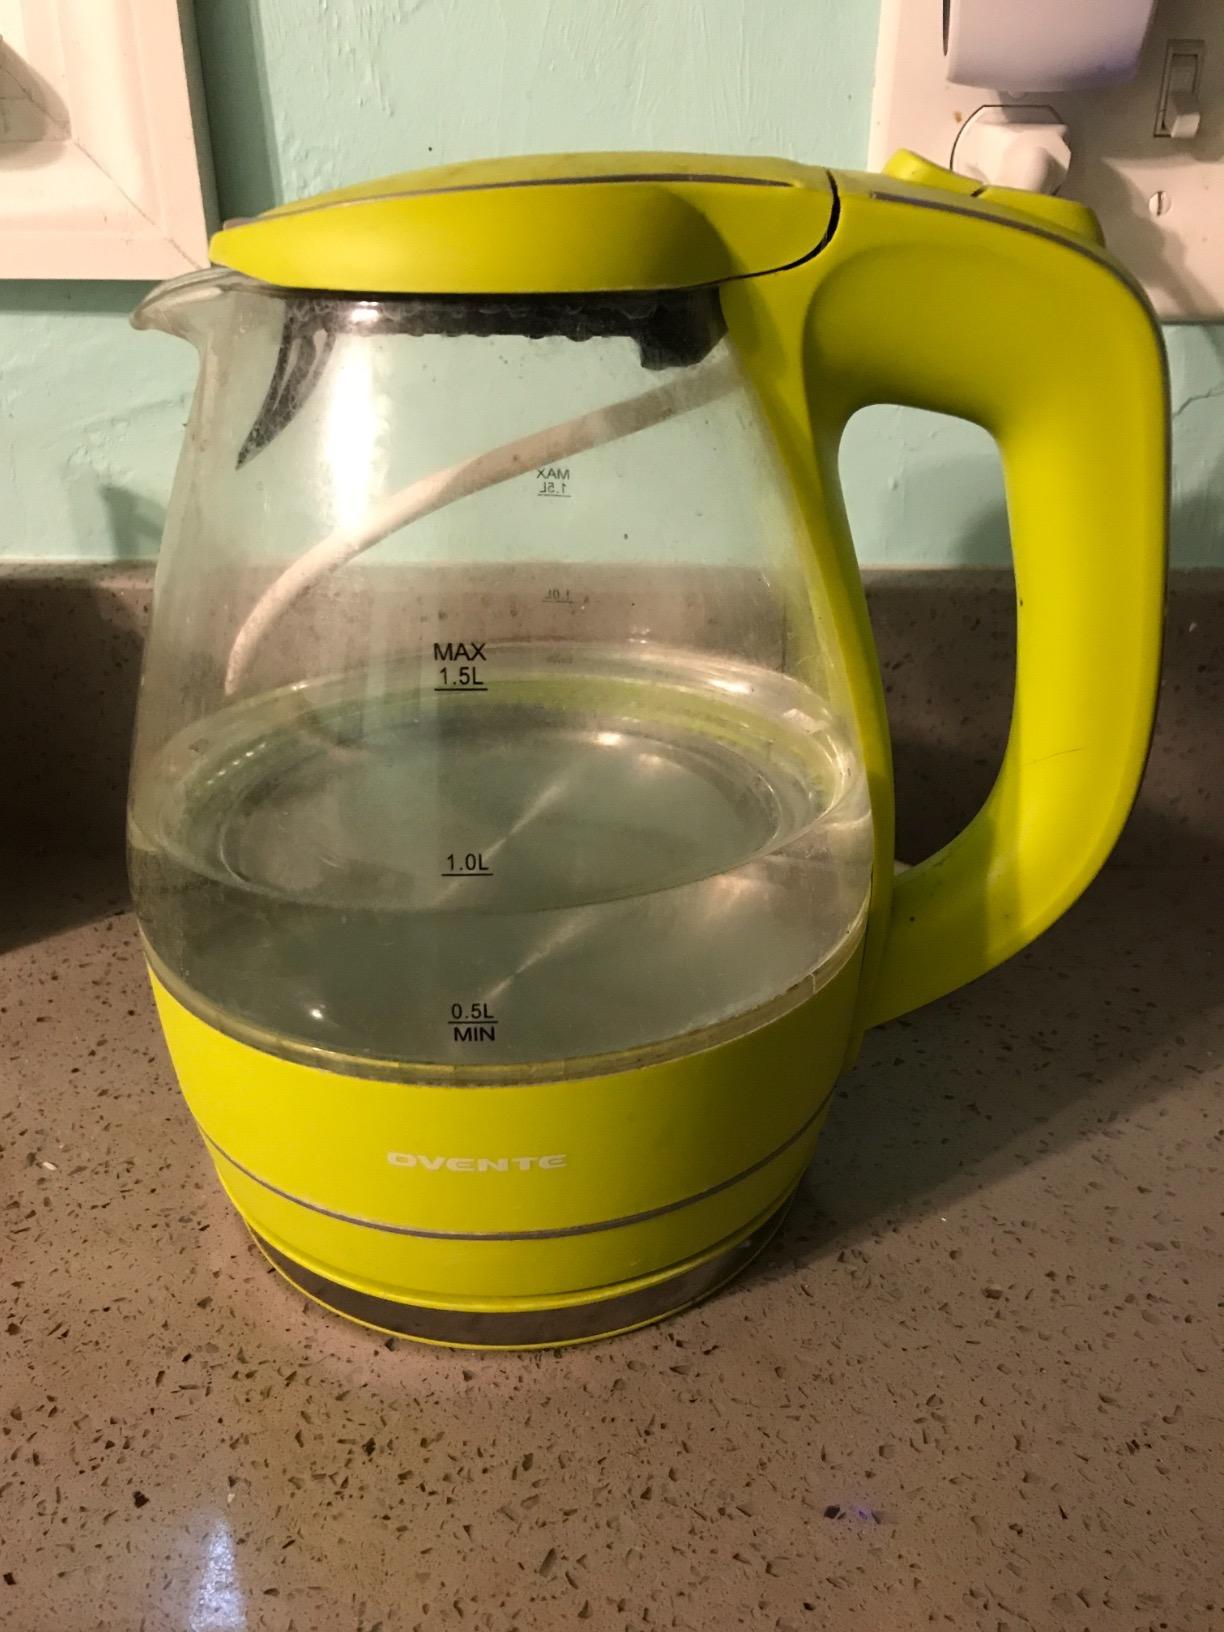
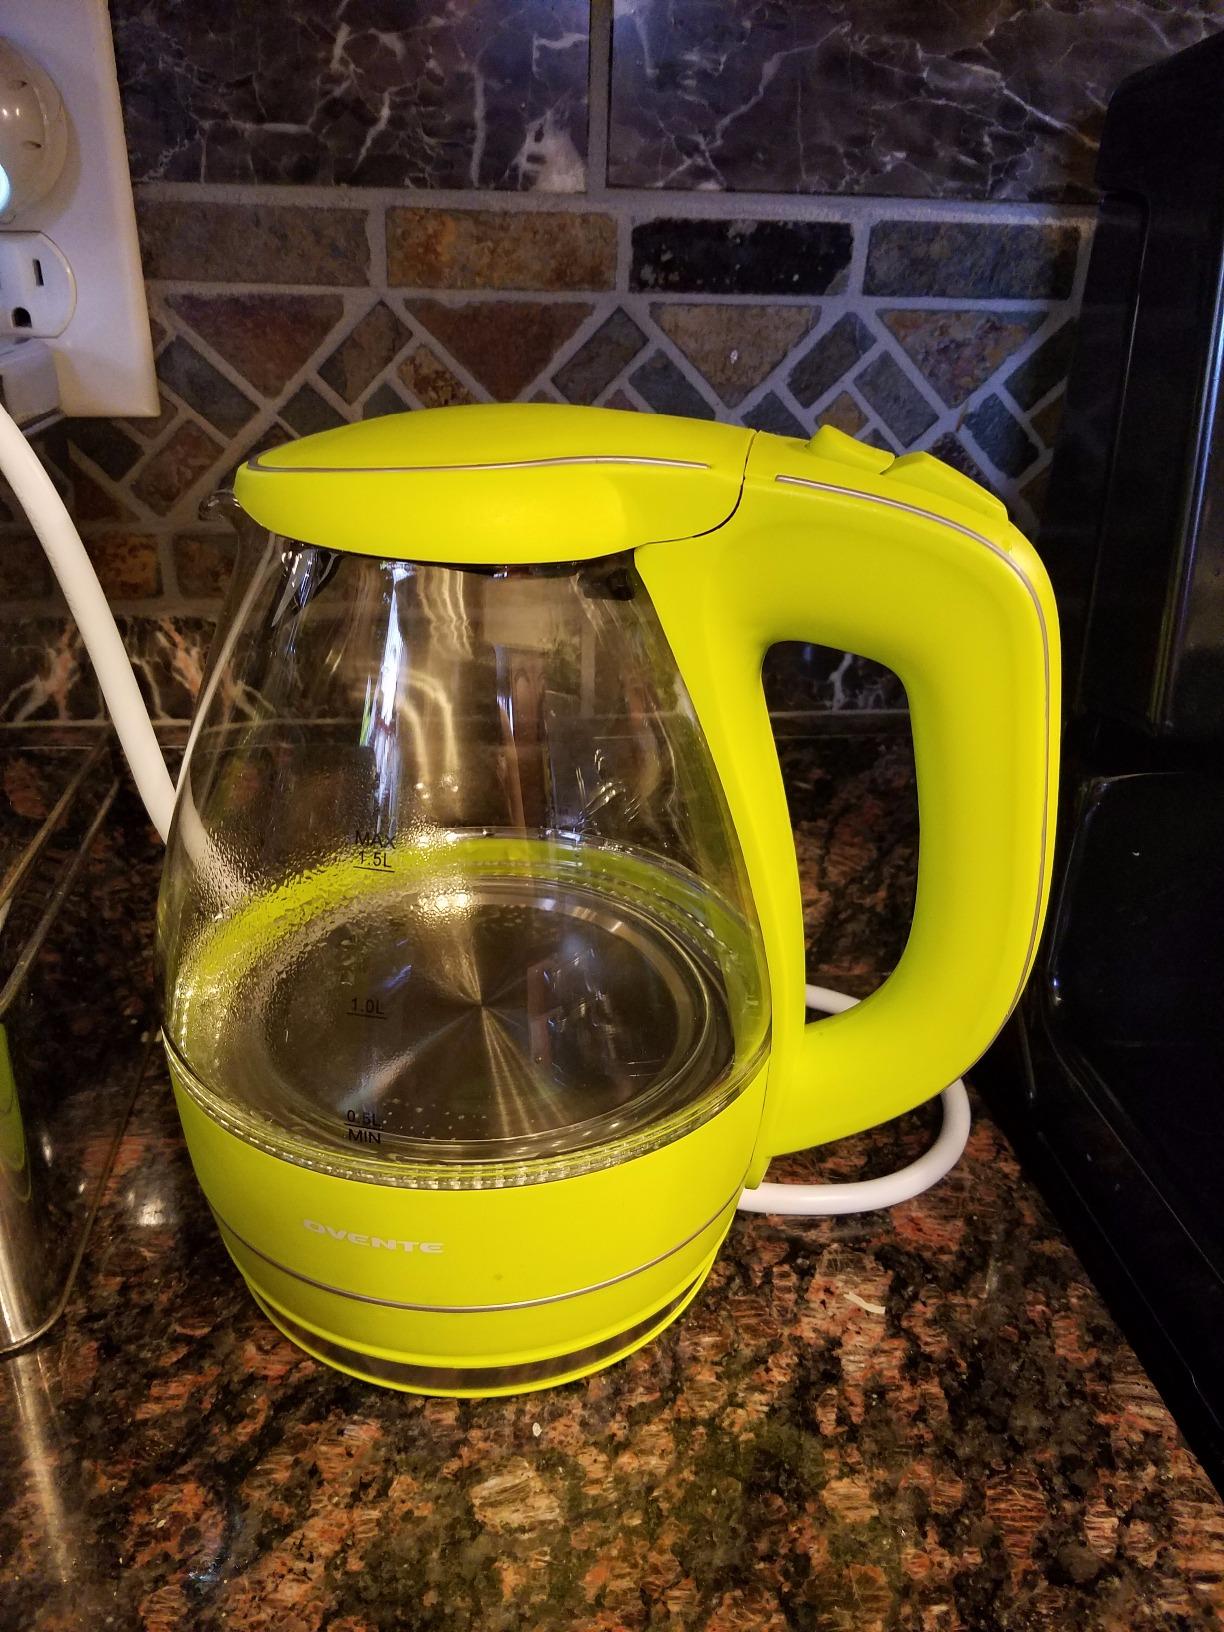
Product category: items_kettle
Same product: yes